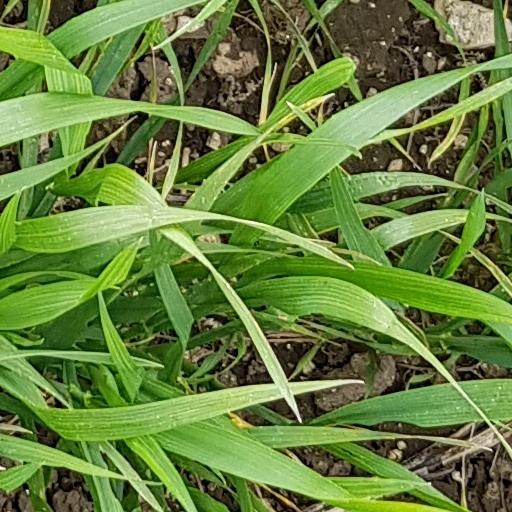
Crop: wheat